Incarceration of women in the United States

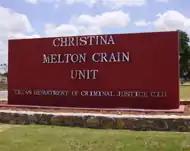
Christina Crain Unit, a state prison for women in Gatesville, Texas

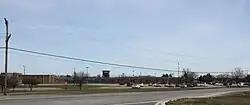
Women's Huron Valley Correctional Facility in Pittsfield Township, Michigan

Prison can have an effect on relationships between prisoners and their children. As a general rule, except for with an experimental trial, a couple cannot enter the same prison. However, prisons have a problem with child care. 2.4 million American children have a parent behind bars today. Seven million, or 1 in 10 children, have a parent under criminal justice supervision—in jail or prison, on probation, or on parole. Many of the women incarcerated are single mothers who are subsequently characterized as inadequate, incompetent, and unable to provide for their children during and after imprisonment. However, "separation from and concern about the well-being of their children are among the most damaging aspects of prison for women, and the problem is exacerbated by a lack of contact".